Andreas Thiel (bishop)

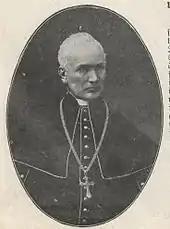
Andreas Thiel (bishop).

Andreas Thiel (28 September 1826 – 17 July 1908) was a Bishop of Ermland in East Prussia from 1885–1908.